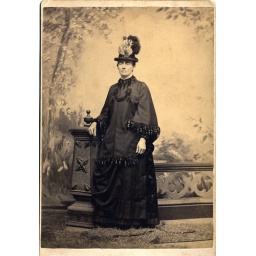
Woman in black dress